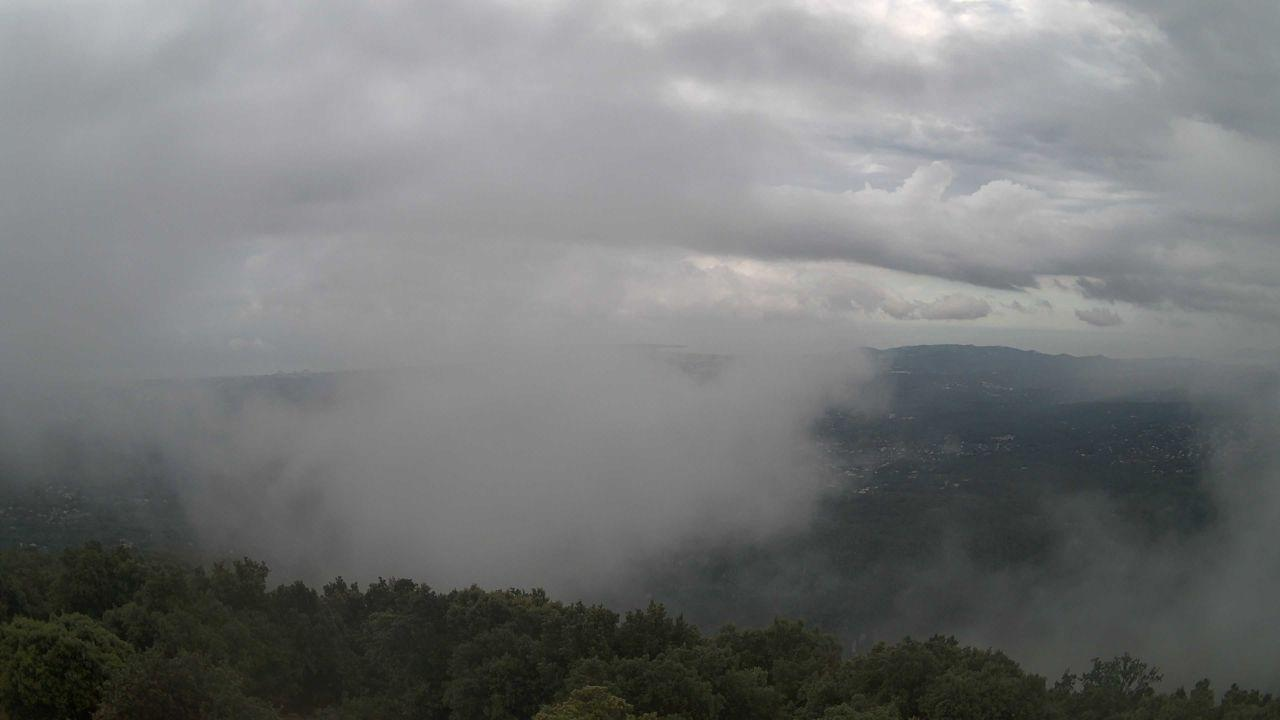
Fire: no
Smoke: no